Cochin ware

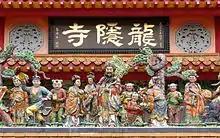
Cochin ware decoration of the Longyin Temple in Chiayi

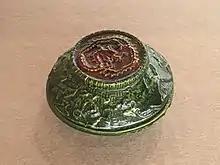
Kōchi style incense box, dragons design, green glaze. By Rikei, Toyoraku ware. Edo period, 18th century

Cochin ware or Kochi ware or Jiaozhi ware is a type of Vietnamese pottery from Northern Province, Vietnam.